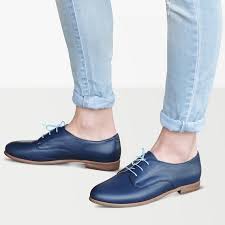
Label: Brogue